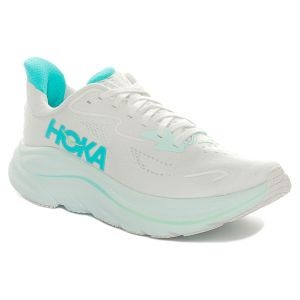
Hoka Scarpa da Running Donna  Clifton 10 Bianco Azzurro   Sconto 10%
Prezzo: 144,00 €